Nationality Rooms

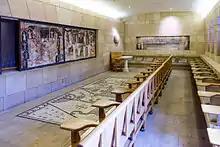
The Israel Heritage Classroom

The Israel Heritage Classroom reflects the simplicity of a 1st-century Galilean stone dwelling or house of assembly, this room's benches are patterned after those in the 2nd–3rd-century synagogue of Capernaum. The Ten Commandments, carved in Hebrew, grace the oak entrance door. Grapes, pomegranates, and dates on the stone frieze, copied from Capernaum, represent crops grown in the Galilee. On the window wall, an inscription discovered in the 6th-century Rehob synagogue cites the Talmudic laws governing the growing of crops each seventh year. A scroll fragment in the rear case replicates the Dead Sea Isaiah Scroll segment which contains the prophecy "They shall beat their swords into plowshares and their spears into pruning hooks..." Ancient wine jars flank the scroll. The professor's table, based on one found in Jerusalem's 1st-century burnt house, stands before a copy of the only existing stone Menorah which served as a functional candelabrum. The quotation on the chair reads: "I learned much from my teachers, more from my colleagues, and most of all from my pupils." Three segments from the 6th-century Dura Europos murals grace the chalkboard doors, Ezra the Scribe, reads the law; Moses brings forth water for the 12 tribes; and the sons of Aaron consecrate the Temple. Oak benches bear the names of the 12 tribes of Israel. The floor mosaic replicates one in the 6th century Galilean synagogue of Beth Alpha.